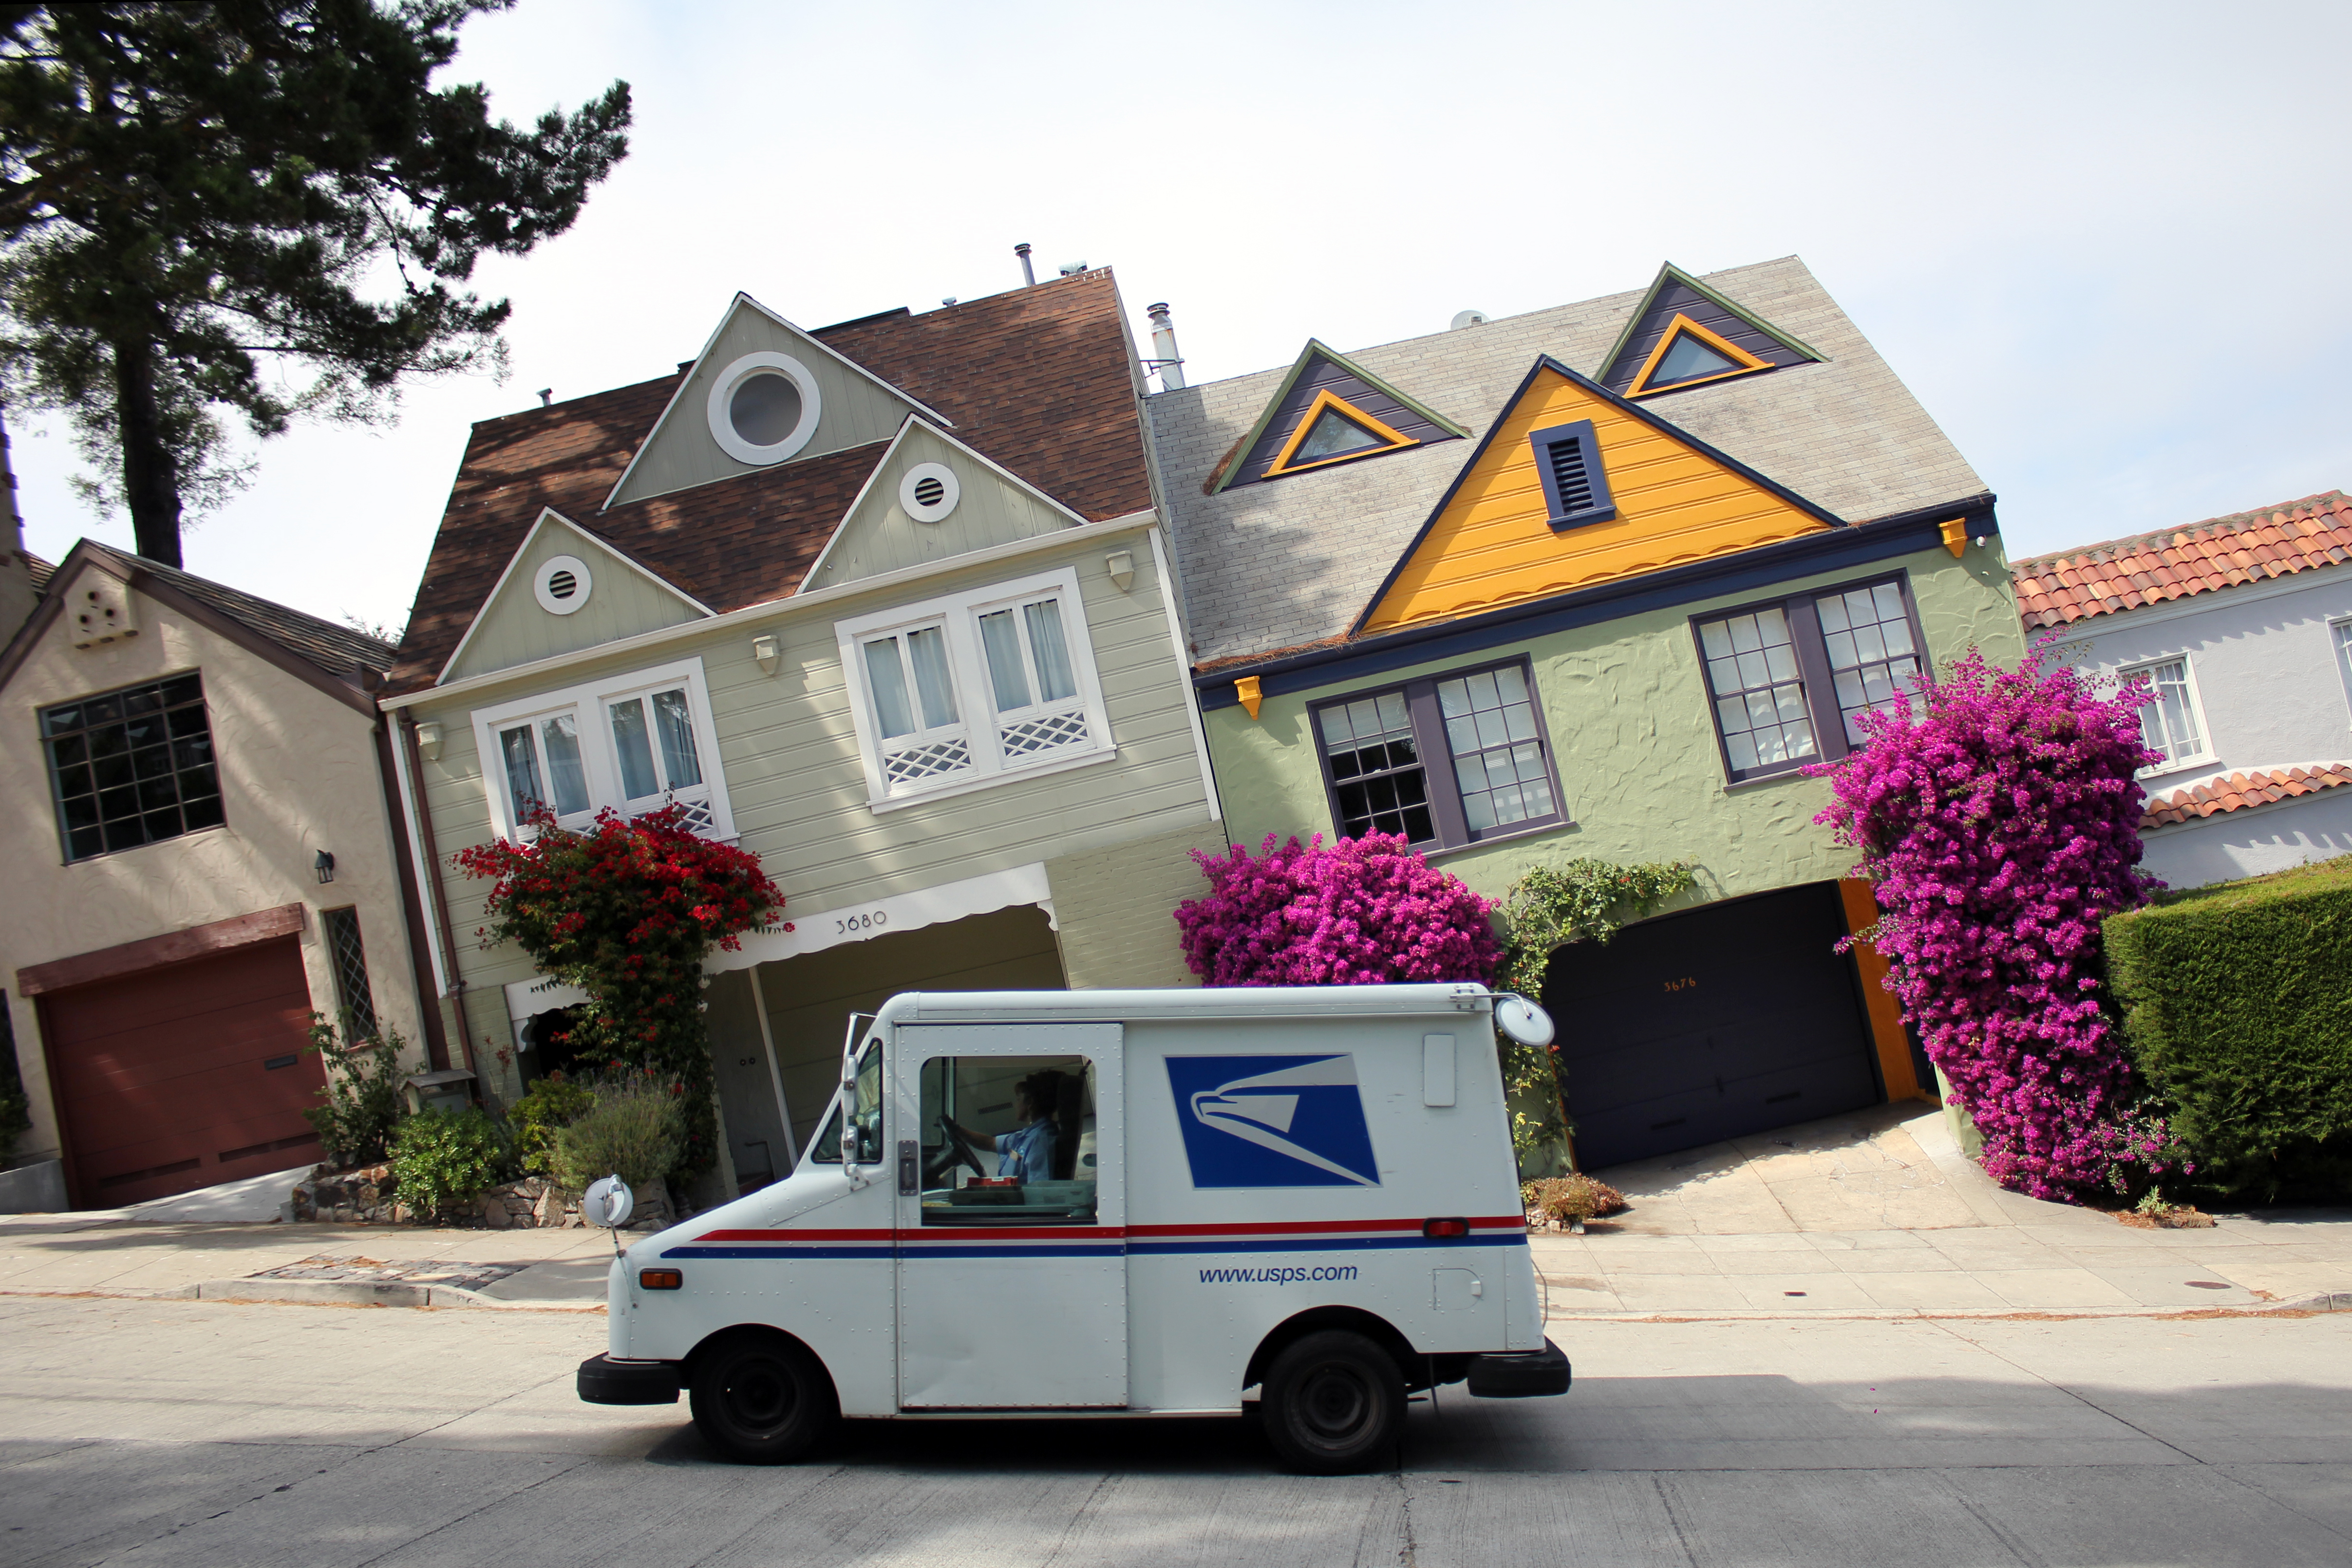
outdoor, street, car, house, flower, town, perspective, city, home, travel, transport, suburb, truck, vehicle, cottage, usa, tourism, california, creativecommons, cc0, publicdomain, sanfrancisco, houses, unitedstates, nocopyright, 2d, carloszgz, original, wallpaper, myfavnew, cmstoolsphotoring, fondodepantalla, postal, postcard, cartepostale, freeculturalworks, openlicense, freepictures, rue, calle, etatsunis, estadosunidos, northamerica, norteamerica, americadelnorte, opticalillusion, ilusinptica, mindtrick, crazy, wtf, bizarre, etrange, curieux, raro, curioso, weird, loco, fou, norightsreserved, sf, wow, casas, ca, maisons, brilliant, delivery, ups, trompeloeil, neighbourhood, inclined, inclinado, inclinacin, inclinadas, inclines, residential area, automobile make